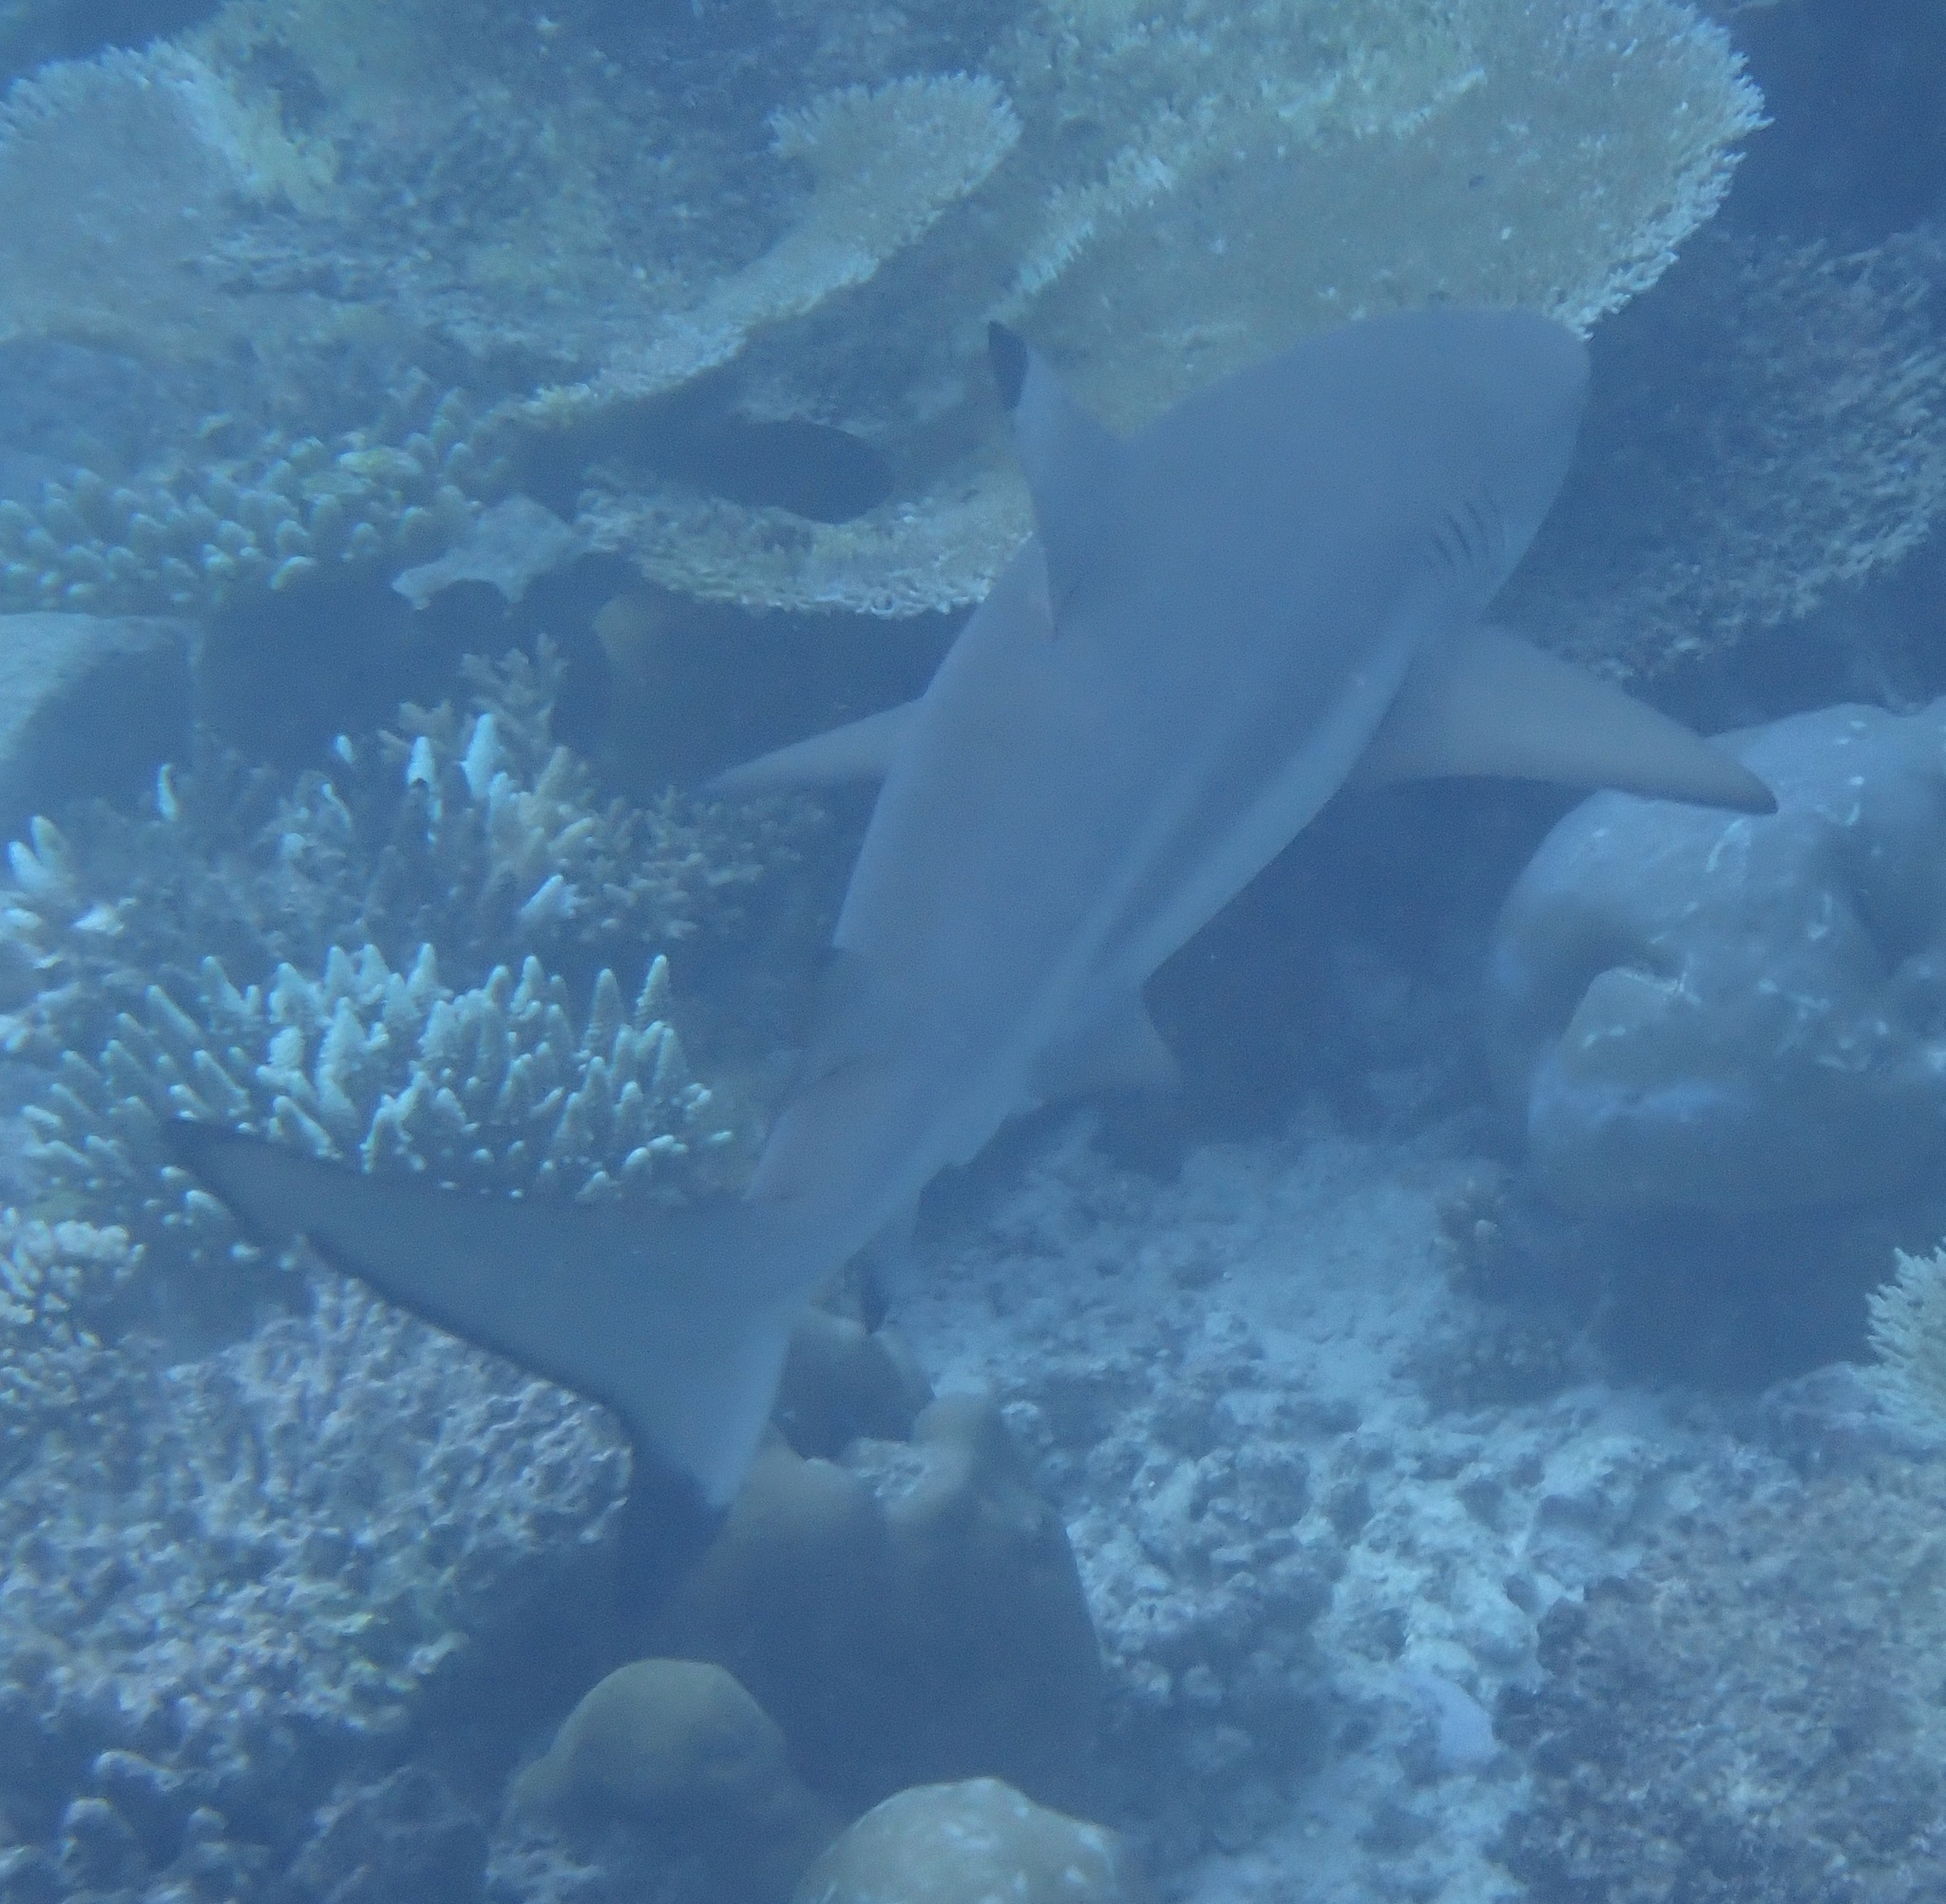
Carcharhinus melanopterus (Blacktip Reef Shark)